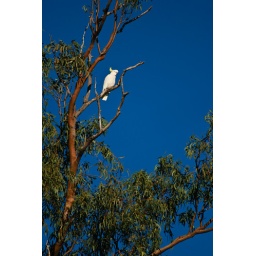
Cockatoo resting in a tree near the river early in the morning